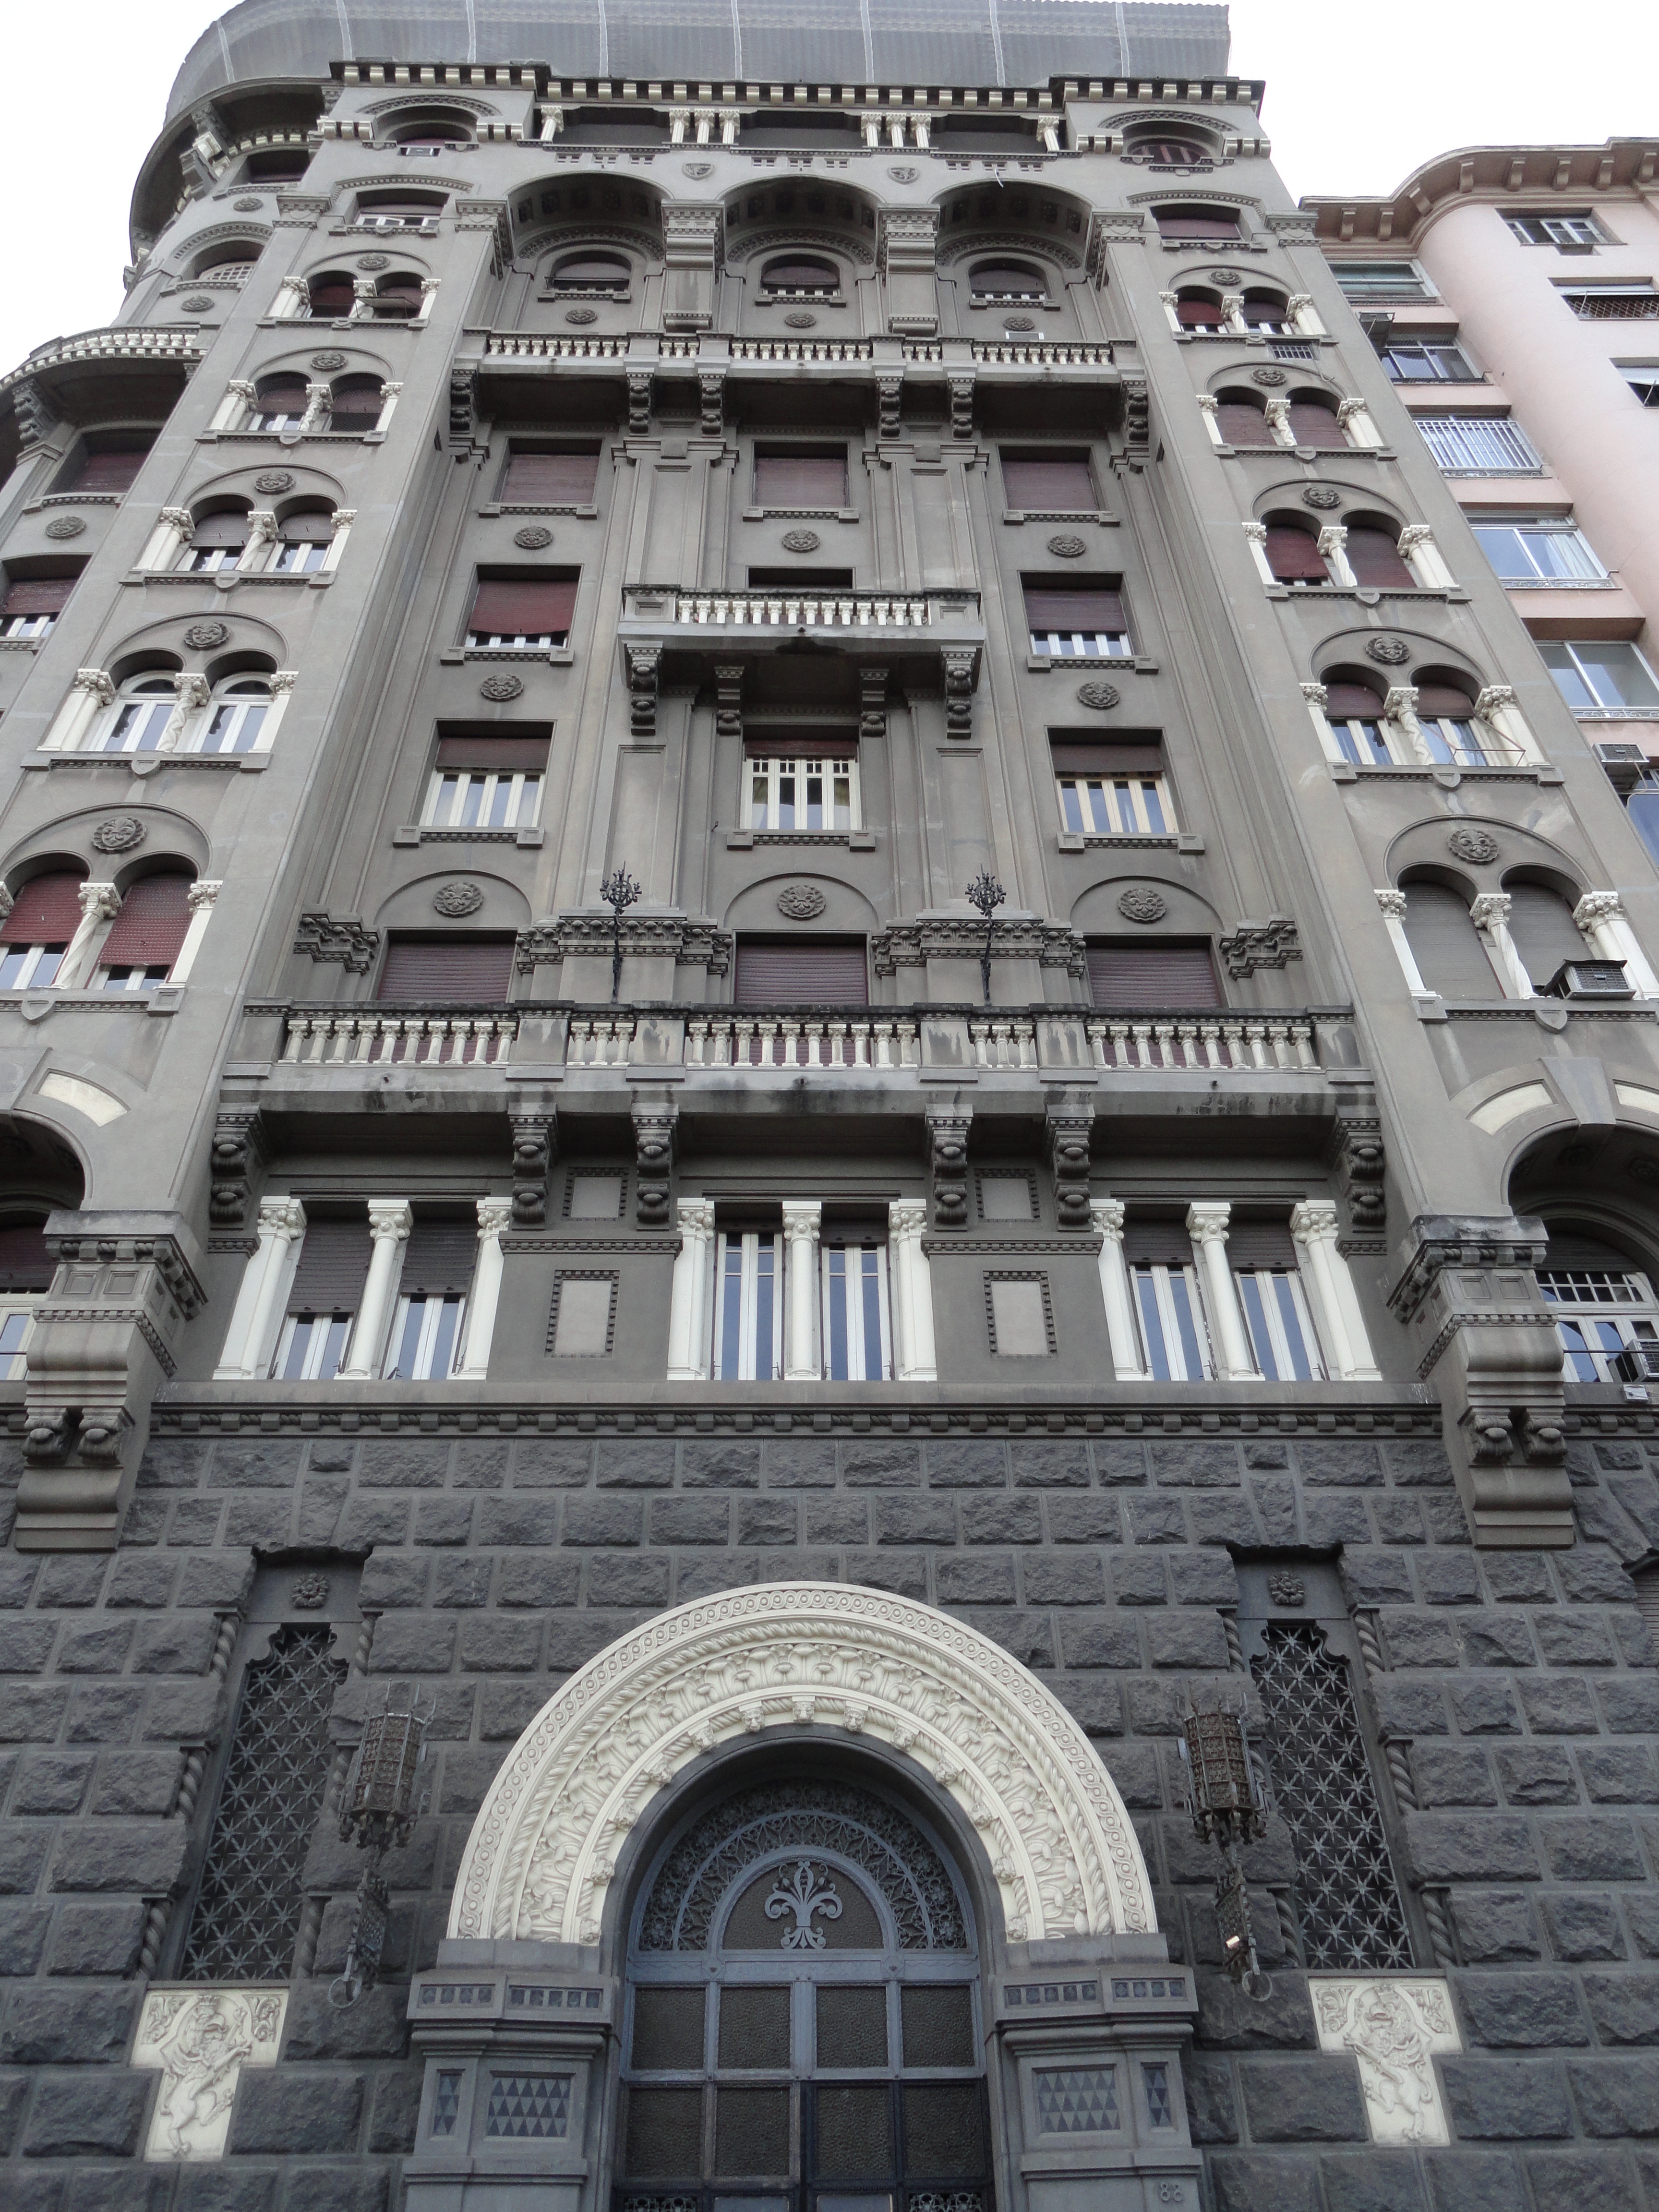
architecture, building, city, skyscraper, downtown, tower, landmark, facade, old building, place of worship, rio de janeiro, flemish, metropolis